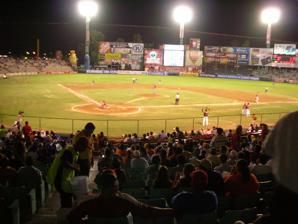
Building: Estadio Héctor Espino
Country: Mexico
Year built: 1972
Estadio Héctor Espino El Héctor Espino Location Hermosillo , Mexico Blvd. Solidaridad s/n Col. Pimentel C.P. 83130 Coordinates 29°5′48.07″N 110°59′27.53″W / 29.0966861°N 110.9909806°W / 29.0966861; -110.9909806 Capacity 15,000 Field size Left Field 325 ft Center Field 400 ft Right Field 325 ft m Surface Natural Grass Opened 4 October 1972 Tenants Naranjeros de Hermosillo (1972–2013) Cimarrones de Sonora (2013–2015) Diablos de Hermosillo [ es ] (2015) Coyotes UTH [ es ] (2017) The Héctor Espino Baseball Stadium ( Estadio de Béisbol Héctor Espino ) is a baseball stadium located in Hermosillo, Sonora , Mexico.  The field is located in the north side of the city. It was home to the Naranjeros de Hermosillo (Hermosillo Orange Pickers) of the Mexican Pacific League until 2013. On 4 October 1972, the stadium was opened to the public and originally known as was known as " Coloso del Choyal " or the Choyal Colossus. When first built, the stadium had a capacity of 10,000. It was remodeled in 1997 to hold a capacity of 15,000. In 1976, the stadium was officially renamed for Héctor Espino , a famous Mexican baseball player. Espino's career spanned 24 seasons, from 1960 to 1984. The stadium hosted six Caribbean Series in 1974, 1982, 1987, 1992, and 1997. In addition, it hosted eight Arizona Diamondbacks pre-season games from 1998 to 2010. The venue is also utilized for concerts . The stadium is also the first in Latin America to feature a big screen and a digital LED display scoreboard . Seats are divided in various sections and different prices to accommodate various economic needs. Amenities of the stadium include an extensive food court, souvenir shops, and a state-of-the-art lighting system. In 2013, the stadium was replaced by the Estadio Sonora as the home venue of the Naranjeros de Hermosillo. The final Naranjeros game at the stadium was a 7–2 playoff loss to the Tomateros de Culiacán on 6 January 2013. The stadium served as the first home venue of the Cimarrones de Sonora from 2013 to 2015. The Diablos de Hermosillo [ es ] of the Liga Norte de México used the stadium as their temporary home venue in 2015, and the Coyotes UTH [ es ] American football team played in the stadium during their 2017 season. After several years of abandonment, the stadium was purchased by the federal government in 2019 and finalized the deal in 2020. The stadium underwent partial demolition in April 2021 as the beginning of a renovation project. The site was visited by President Andrés Manuel López Obrador in February 2022. The stadium hosted the 2022 U-15 Baseball World Cup . References